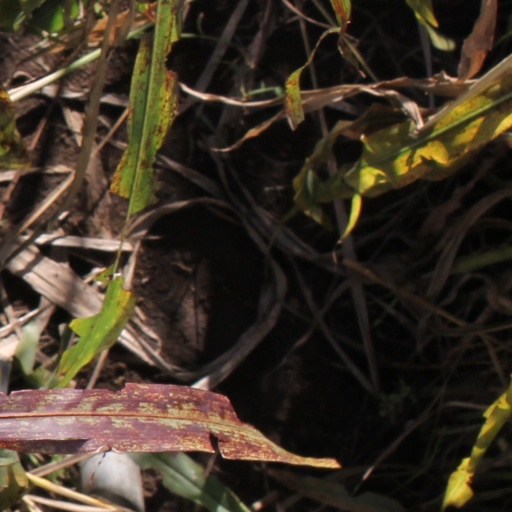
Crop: sorghum